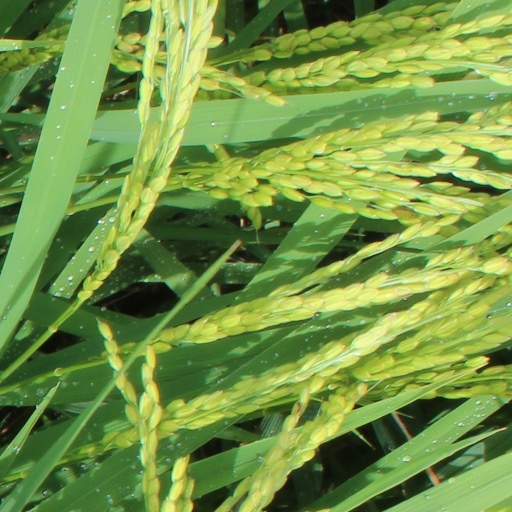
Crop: rice